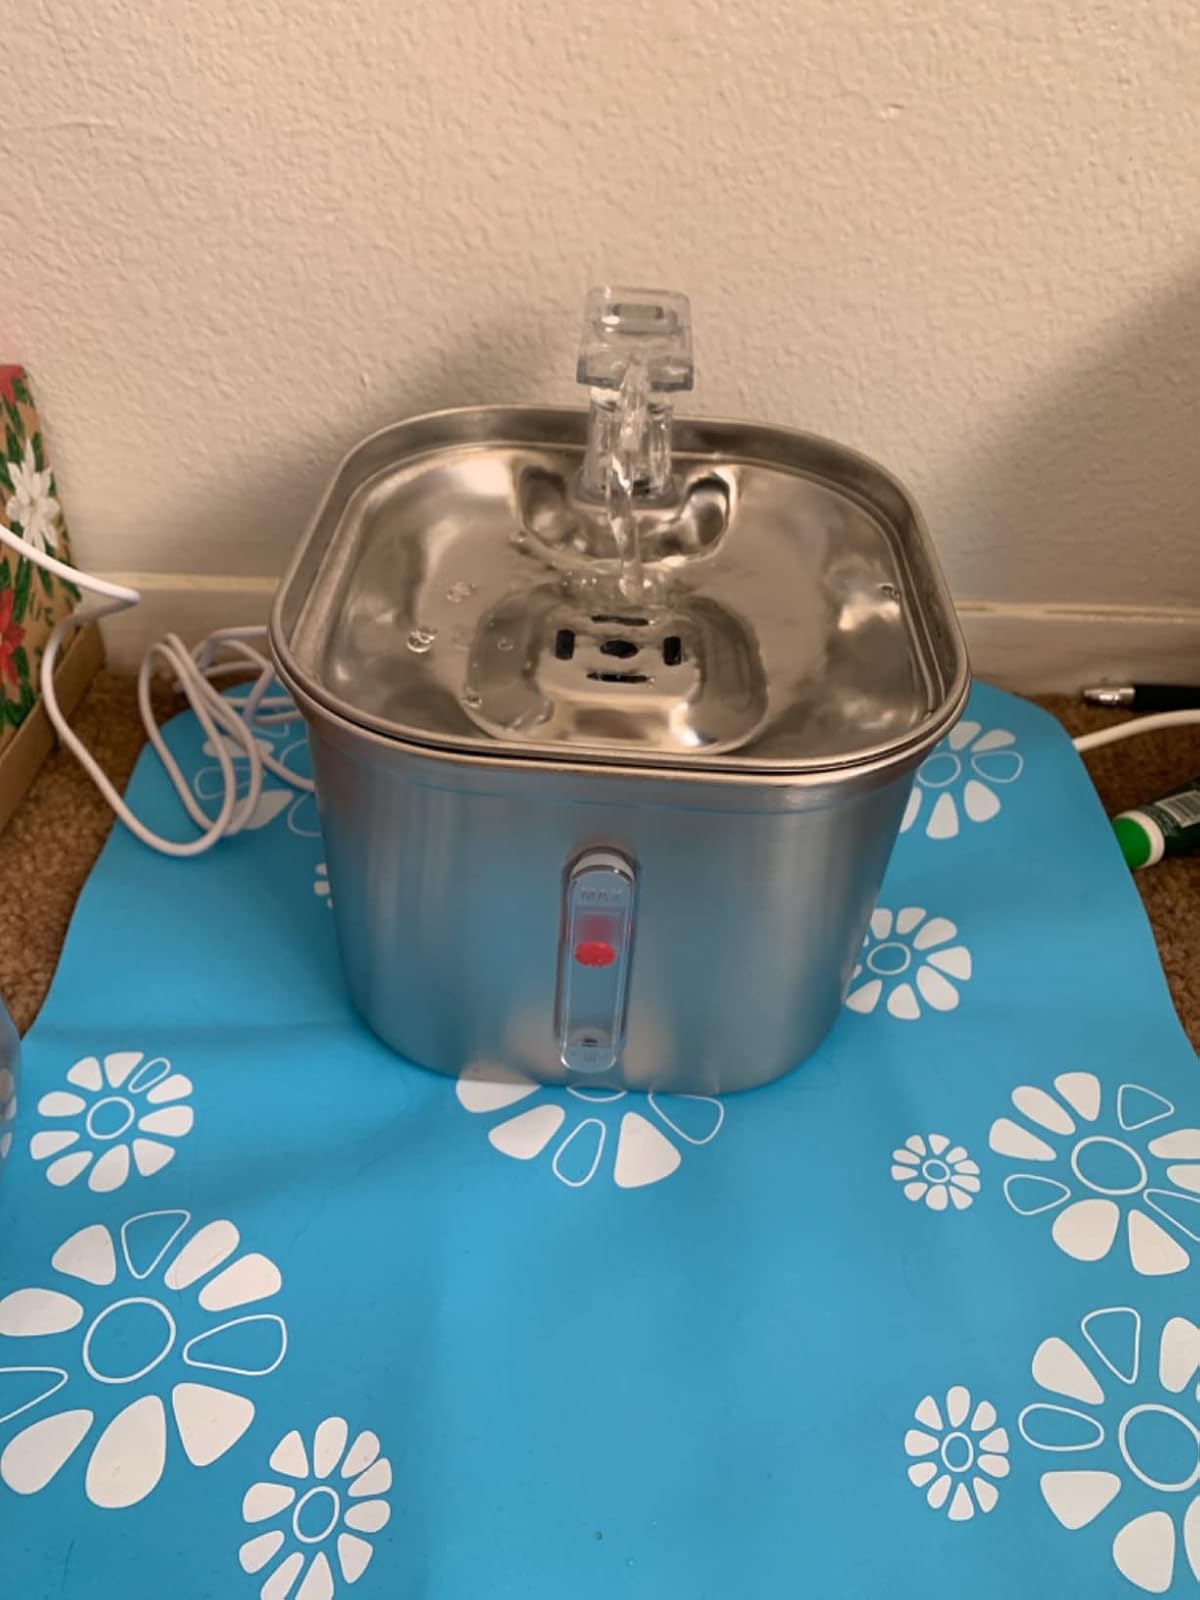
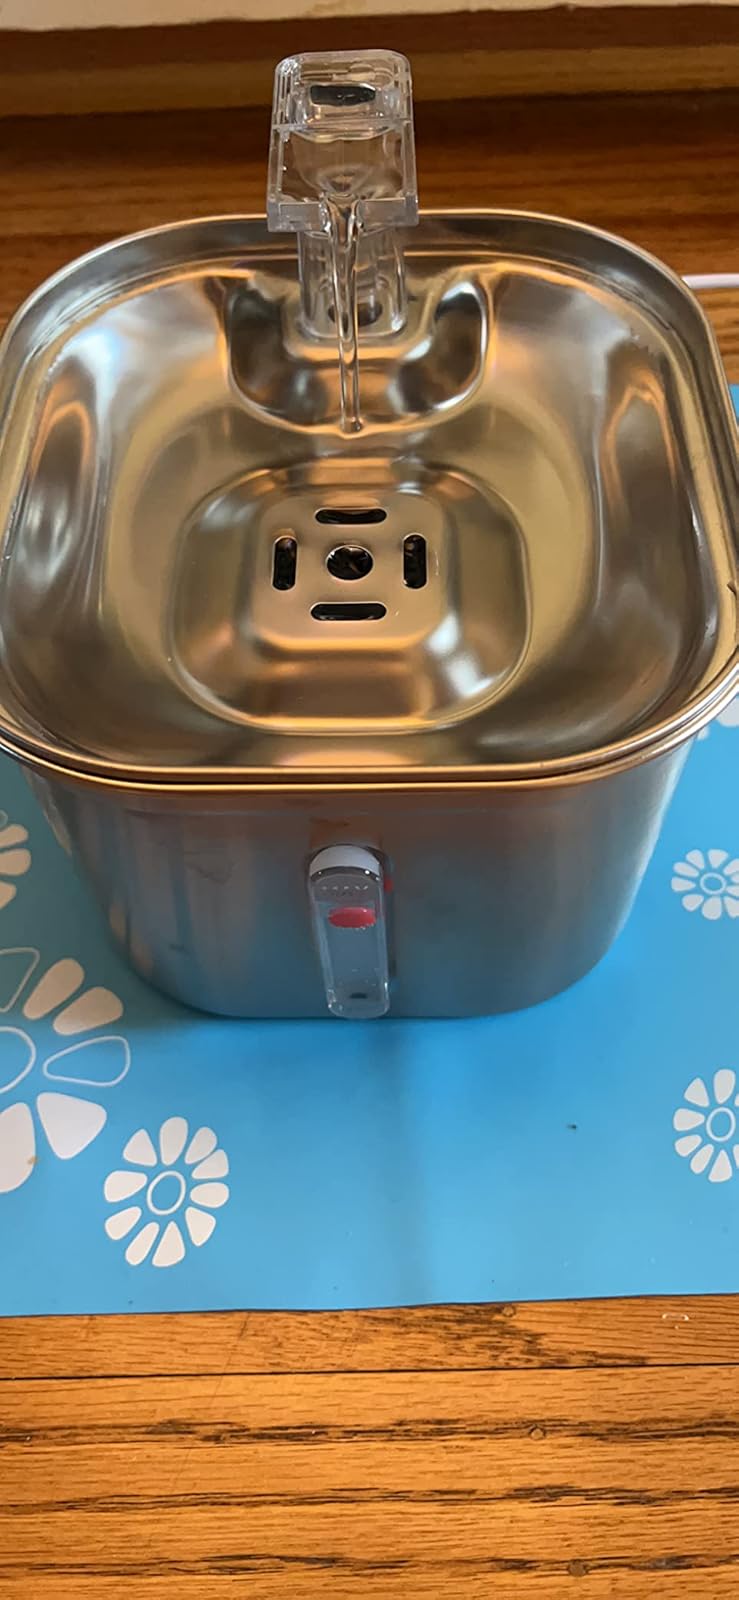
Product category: items_bowl
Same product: yes